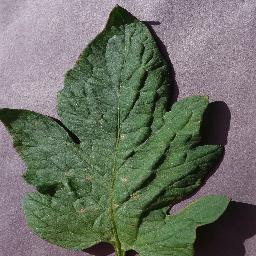
Label: Tomato___Target_Spot